Edwin B. Wheeler

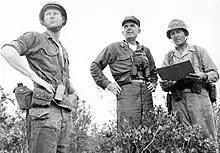
Colonel Edwin B. Wheeler, Commanding Officer, 3d Marines (center), discusses the tactical situation with Lieutenant Colonel David A. Clement, commanding officer of the newly arrived 2d Battalion, 3d Marines (right). The other officer in the picture is First Lieutenant Marx H. Branum, the forward air controller for the battalion.

Upon the end of World War II, Wheeler served as assistant operations officer with 1st Special Marine Brigade at Camp Lejeune, North Carolina and then for three years with the staff of Fleet Marine Force Pacific during Chinese Civil War. Wheeler returned stateside in June 1949 and assumed duties with the Division of Plans and Policies at Headquarters Marine Corps, where he served until June 1952. He was also promoted to the rank of lieutenant colonel during that time.